The Barretts of Wimpole Street

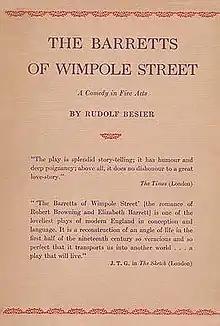
First US edition 1930s

The Barretts of Wimpole Street is a 1930 play by the Dutch/English dramatist Rudolf Besier, based on the romance between Robert Browning and Elizabeth Barrett, and her domineering father's unwillingness to allow them to marry. Presented first at the Malvern Festival in August 1930, the play transferred to the West End, where it ran for 528 performances. An American production, produced by and starring Katharine Cornell, opened in 1931 and ran on Broadway for 370 performances. The play has subsequently been revived onstage and adapted for television and the cinema.